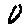
Label: 0